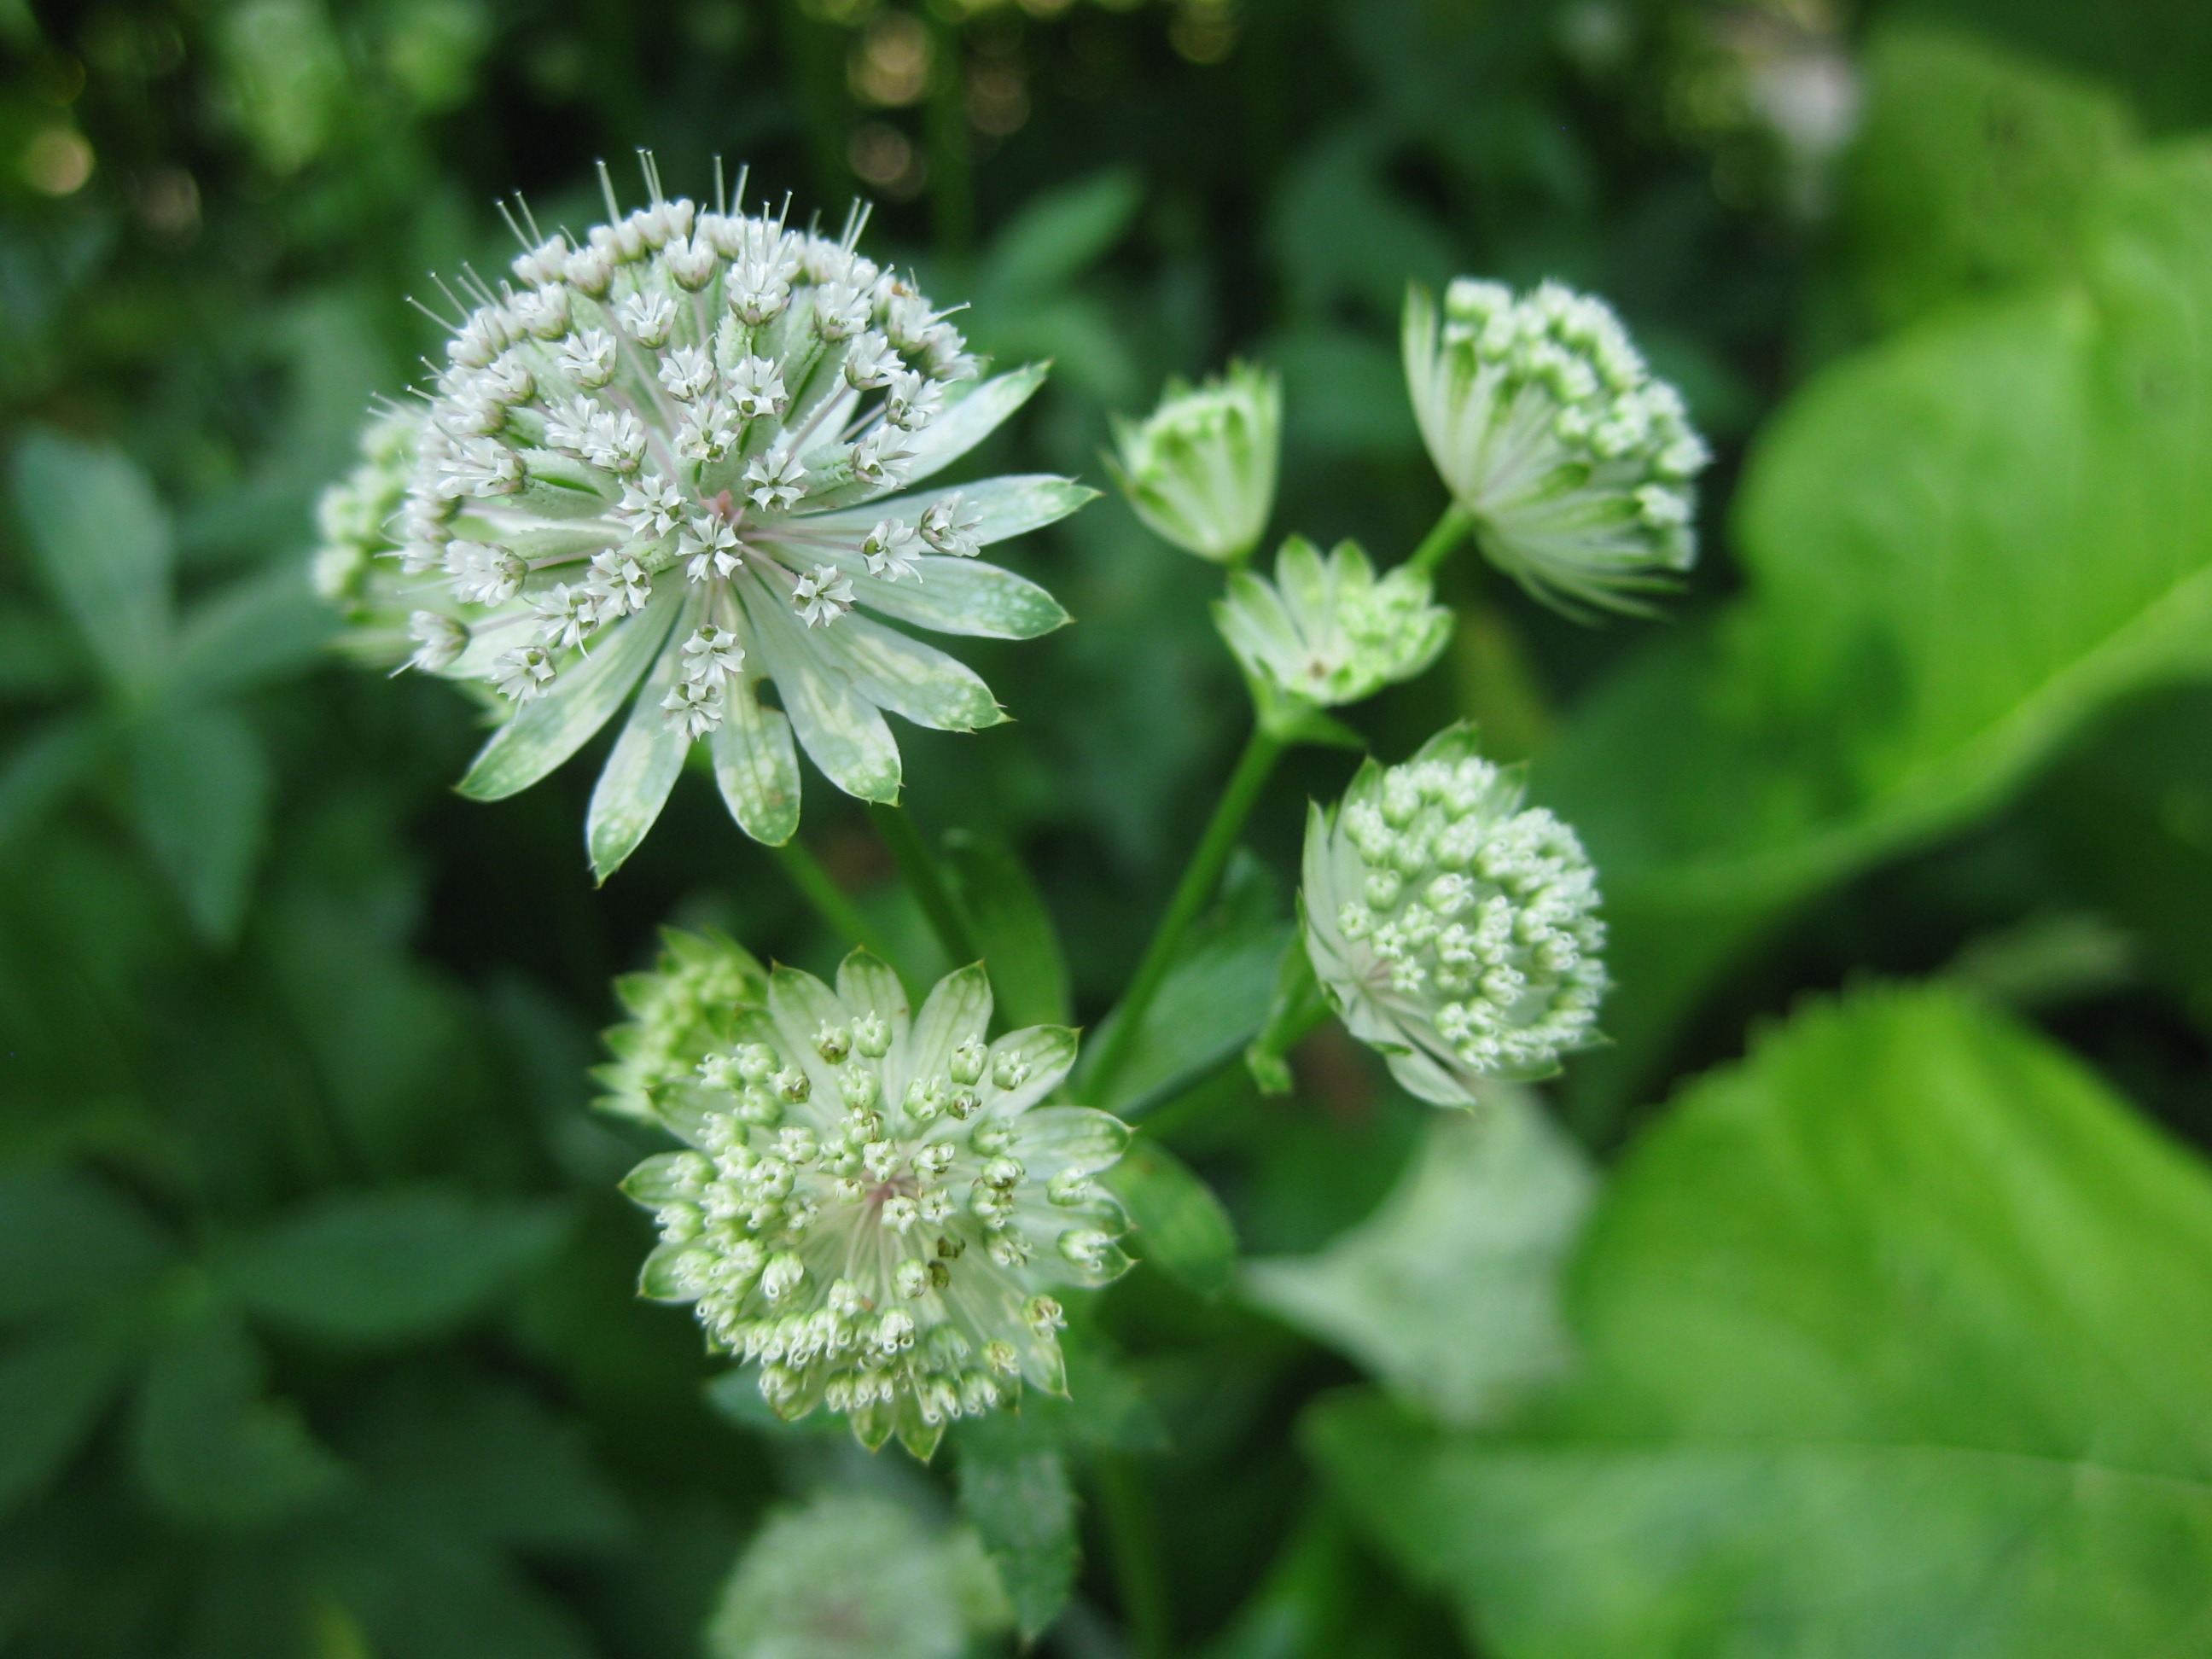
blossom, plant, white, flower, bloom, herb, produce, botany, flora, wildflower, flowers, anthriscus, flowering plant, cow parsley, land plant, apiales, parsley family